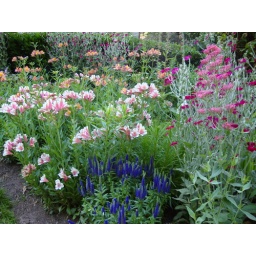
Some butterfly friendly plants in my garden.